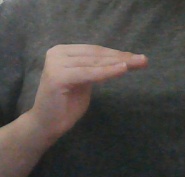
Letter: haa